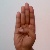
The image shows a hand gesture representing the letter 'B' in Indian Sign Language.